Martello tower

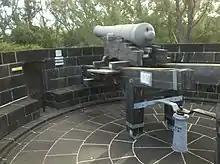
Canon on Martello tower in La Preneuse, Black River, Mauritius

Fort Frederick has the most elaborate defences as it includes earthen ramparts and a limestone curtain wall. The Shoal Tower, the only tower completely surrounded by water, stands in Kingston's Confederation Basin. Since 2005, it is open to the public as part of Doors Open Ontario for one day only in June each year. Cathcart Tower, the fourth tower, stands unused on Cedar Island near Point Henry.